Jones Mountain (Chaffee County, Colorado)

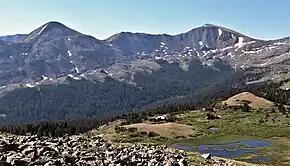
Northwest aspect, North Jones Mountain (left), summit to the right

According to the Köppen climate classification system, Jones Mountain is located in an alpine subarctic climate zone with cold, snowy winters, and cool to warm summers. Due to its altitude, it receives precipitation all year, as snow in winter and as thunderstorms in summer, with a dry period in late spring. Climbers can expect afternoon rain, hail, and lightning from the seasonal monsoon in late July and August.